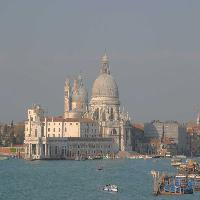
Weather: cloudy or overcast